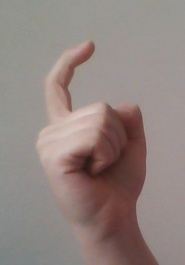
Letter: ra